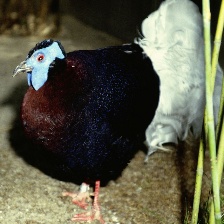
Species: BULWERS PHEASANT
Scientific name: LOPHURA BULWERI